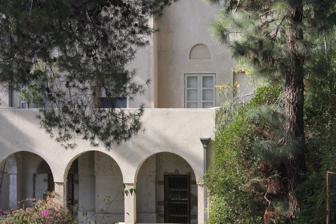
Building: Beit Aghion
Country: Palestine
Year built: 1938
Official residence of the Prime Minister of Israel Beit Julius Jacobs, the PM's residence until 1974 The black curtain on Balfour street in Jerusalem, which hides the entrance to the prime minister's residence Beit Aghion ( Hebrew : בית אגיון , Aghion House ), also known as Beit Rosh HaMemshala ( Hebrew : בית ראש הממשלה , lit. House of the Head of Government ) or metonymously as Balfour , is the official residence of the Prime Minister of Israel . It is located at 9 Smolenskin Street, on the corner of Balfour Street in the upscale central Jerusalem neighborhood of Rehavia . History 1938 The house was built between 1936 and 1938 for Greek-Jewish merchant Edward Aghion, an affluent resident of Alexandria in Egypt . It was designed by German architect Richard Kauffmann . In 1941, Peter II, King of Yugoslavia resided in the house. During the 1948 Arab–Israeli War it served as a hospital for the Irgun fighters. In 1952, the Israeli government purchased the house for the purpose of turning it to an official residence for the Foreign Minister . In 1974, the Israeli Government decided to transfer the official residence of the Prime Minister from Julius Jacobs House , which had served as the official residence of the Israeli Prime Minister between 1950 and 1974, to Beit Aghion. During the 1990s, a wall was erected around the house for security reasons and a segment of Balfour Street was closed to traffic. Prime Minister Benjamin Netanyahu resided in Beit Aghion until July 2021, more than a month after he was ousted from office by a coalition headed by Naftali Bennett and Yair Lapid. Since then, renovations have been underway at Beit Aghion. During their terms as Prime Minister, Bennett remained in his family residence in Ra’anana and Lapid largely lived in Tel Aviv during his tenure as prime minister. Architecture The building is composed of several square blocks connected to one another and in the center of the building there is a stairway, decorated with a row of windows in the front. The front of the building also includes a section molded in a circular way, and in a boat-like fashion typical of the International Style . The house is coated with Jerusalem stone . The premises include an inner courtyard ( patio )—an element that differs from the common International Style, but is common among Islamic-style buildings . The patio was most probably added by request from the Aghion family. Proposed residence relocation On 8 February 2009, the Israeli government approved the Almog Project, which provided that the official residence of the Prime Minister be united with his office within the government complex , thus replacing Beit Aghion. The cost of that planned project was around 650 million shekels ($162 million USD ), and thus was criticized as overly extravagant. On 5 April, the decision to move the official residence of the Prime Minister of Israel was canceled. In 2014, the Almog plan was reinitiated. However, in October 2018, its advancement was halted. In 2019, the Prime Minister's Office began developing an alternative plan, in another location on the Government Campus in Jerusalem − the "Shira" project. Additionally, it was recommended that until a new building is constructed, the Prime Minister's Office should rectify and repair safety and protection deficiencies in the Beit Aghion. Nevertheless, Beit Aghion has not been renovated since Netanyahu vacated in July 2021. Nor has building of a new residence been initiated. Since Netanyahu returned to office in 2023, he has resided in his homes in Caesarea and on Gaza Road in Jerusalem. On June 30, 2024, Netanyahu's government approved NIS 37.5 million to build the new compound. See also Prime Minister of Israel Office of the Prime Minister (Israel) Beit HaNassi Ben Gurion House References